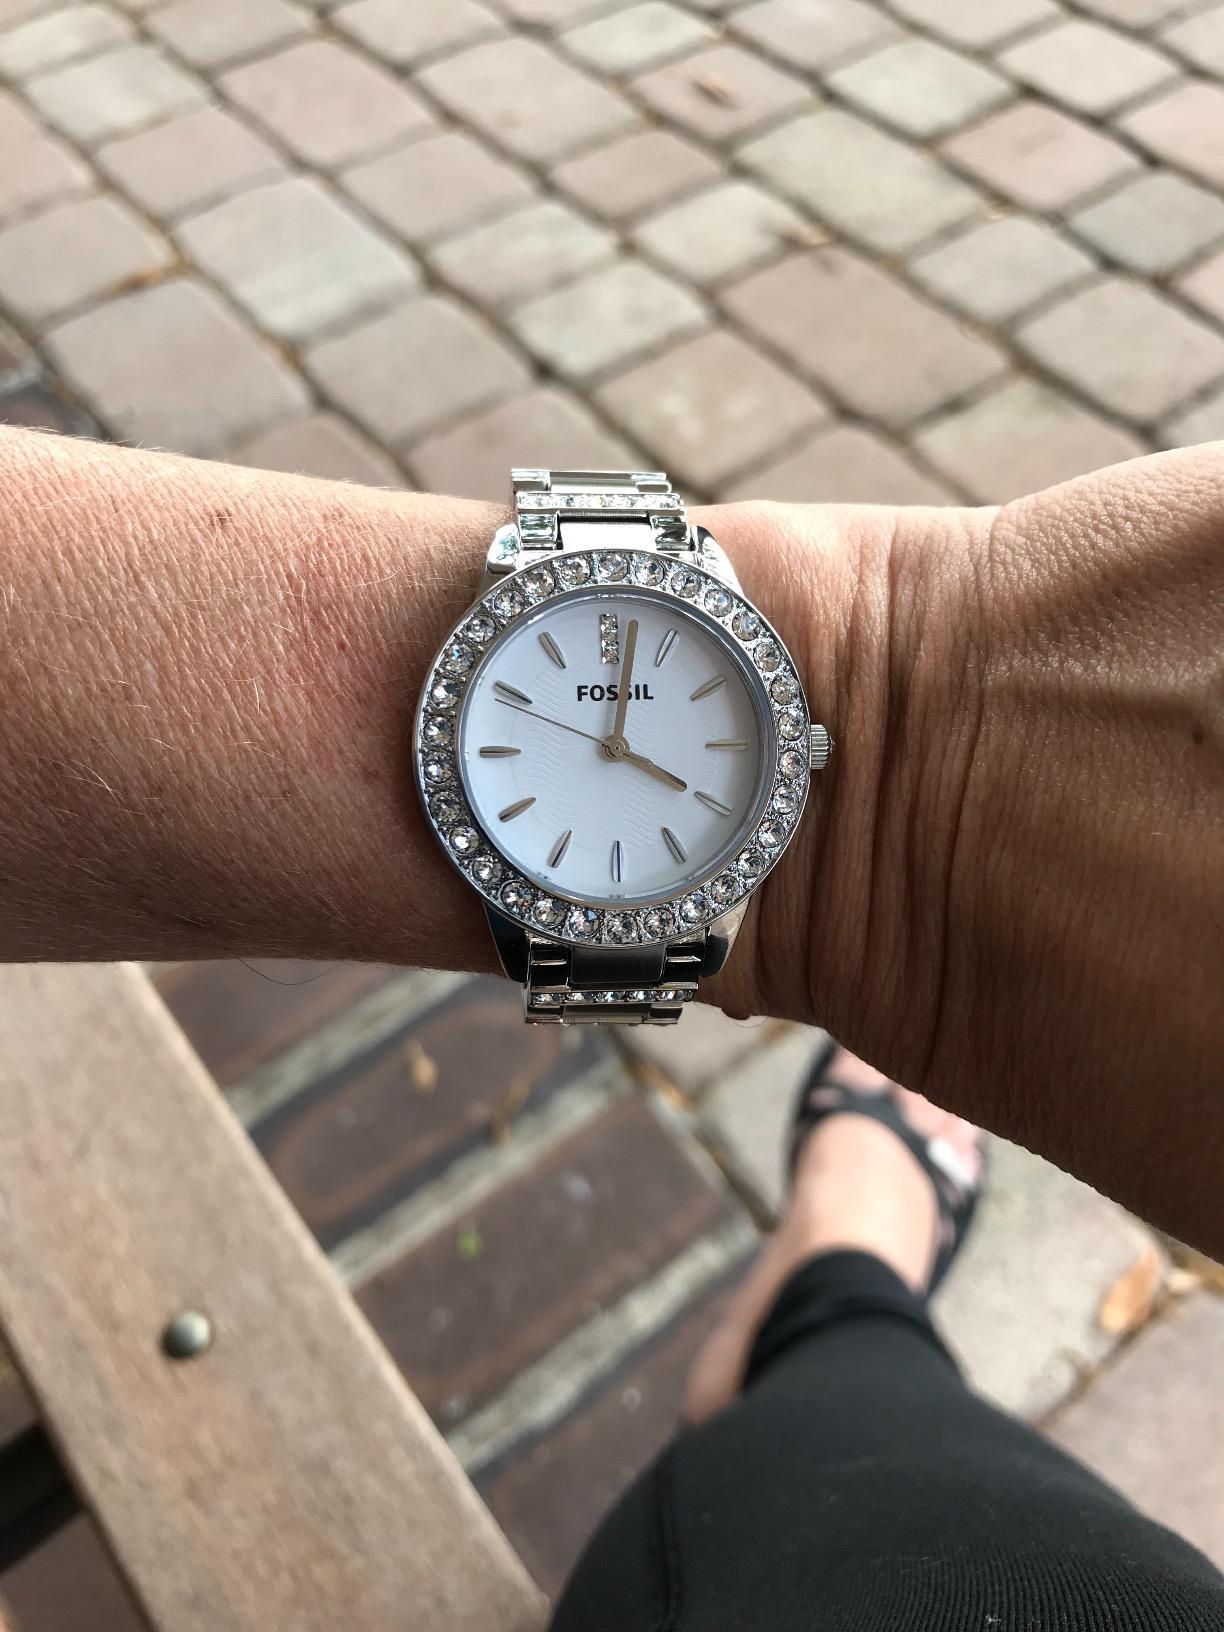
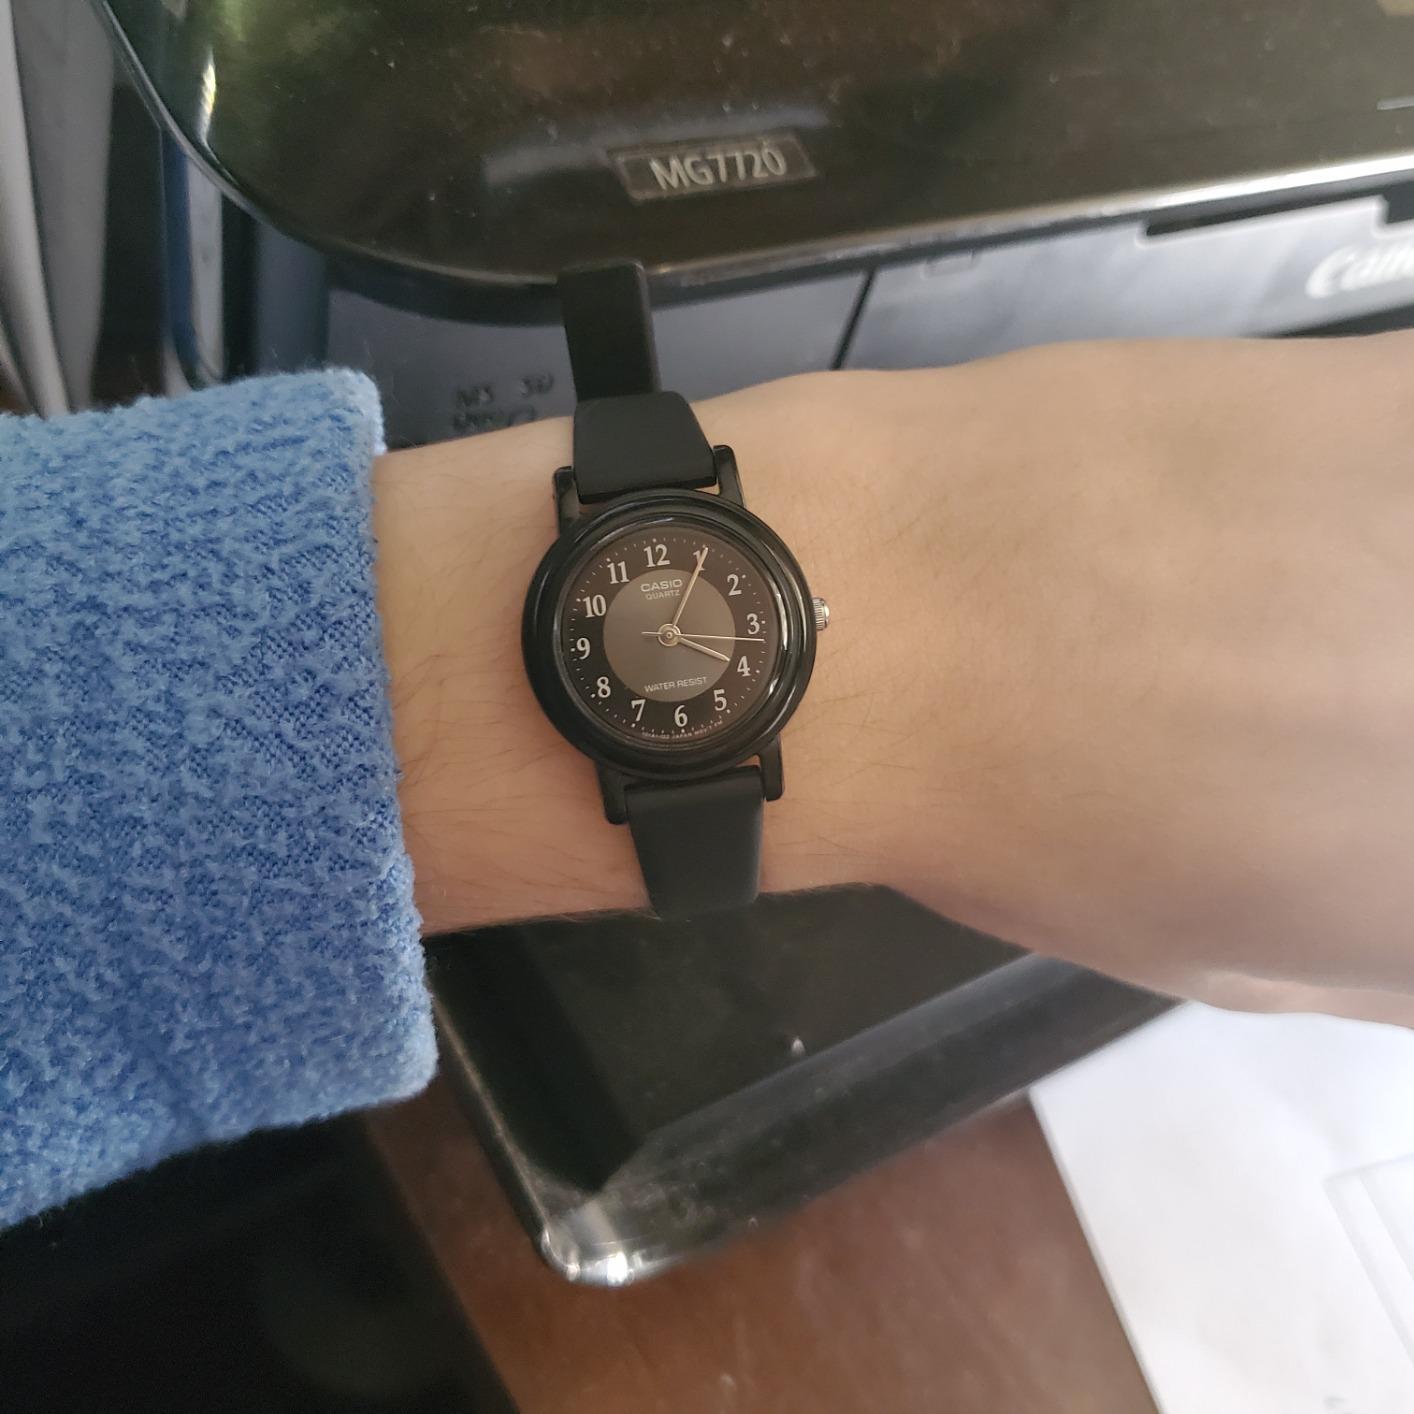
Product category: accessories_watch
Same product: no